Scalby Manor, Scarborough

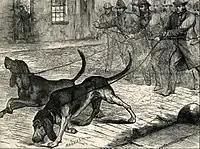
Illustration from "The Penny Illustrated Paper of 20 October 1888 with the caption saying "Sir Charles Warren's new criminal trackers: Mr Brough's bloodhounds being trained""

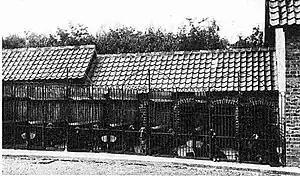
The kennels of Edwin Brough at Scalby Manor (then called Wyndyate)

During the weeks the hounds were in London no further crime occurred, and the opportunity of utilising their services was lost. Sir Charles kept them until it seemed that the Jack the Ripper scare was over. The hounds were then returned to Edwin. They had not left London more than two or three days when another murder was committed. Obviously their presence exercised a deterrent effect on the killer.